Luther Simjian

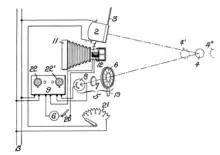
Simjian's "Self-focusing camera" (1931)

Simjian's interest in portrait photography led to him inventing a self-photographing camera (PhotoReflex). He was inspired to invent it from his unhappiness with the repetitive nature of yearbook portraits. In 1929 he applied for patent for the "Pose-reflecting system for photographic apparatus." It was covered early on by the "Popular Science" magazine in 1929. It allowed the "subject to look into a mirror and see the framed pose the camera would take." To manufacture the new product, Simjian collaborated with Sperry Gyroscope to set up PhotoReflex, a company named after the camera itself. In 1931 the camera was introduced at the Wanamaker's department store in New York City contained within a portrait cabinet. Within the booth, people could see the "reflexive production of images of the self in real time." It was widely covered in the press at the time.